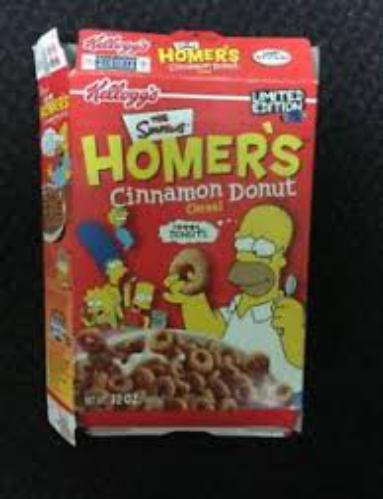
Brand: Homer's Cinnamon Donut
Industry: Food